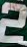
Number: 2